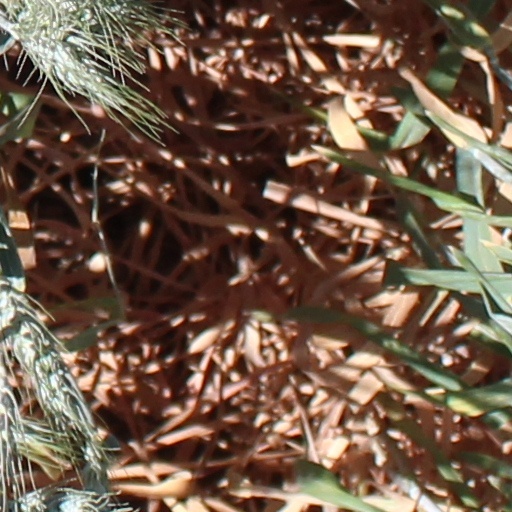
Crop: wheat